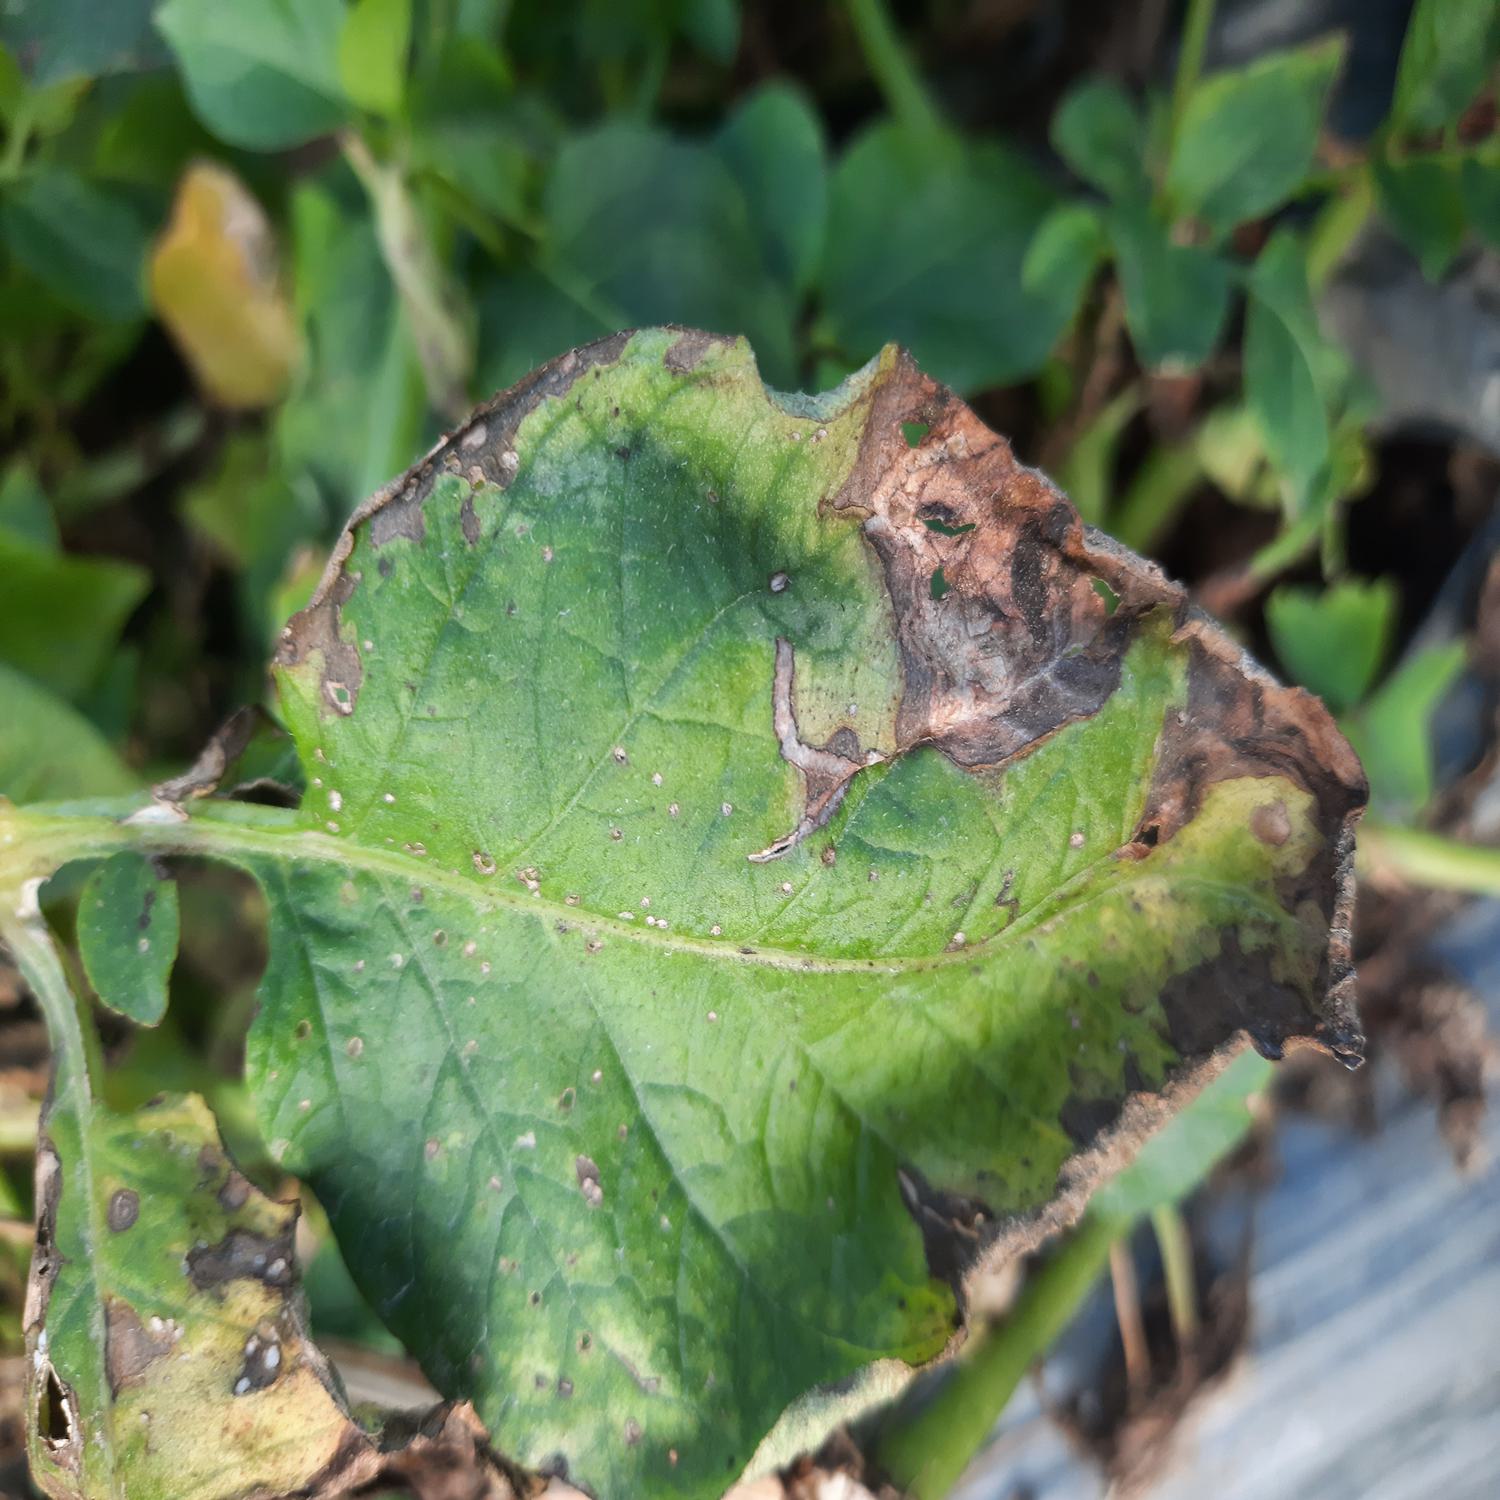
Label: Fungi